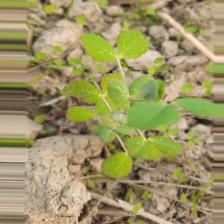
Label: Powdery Mildew